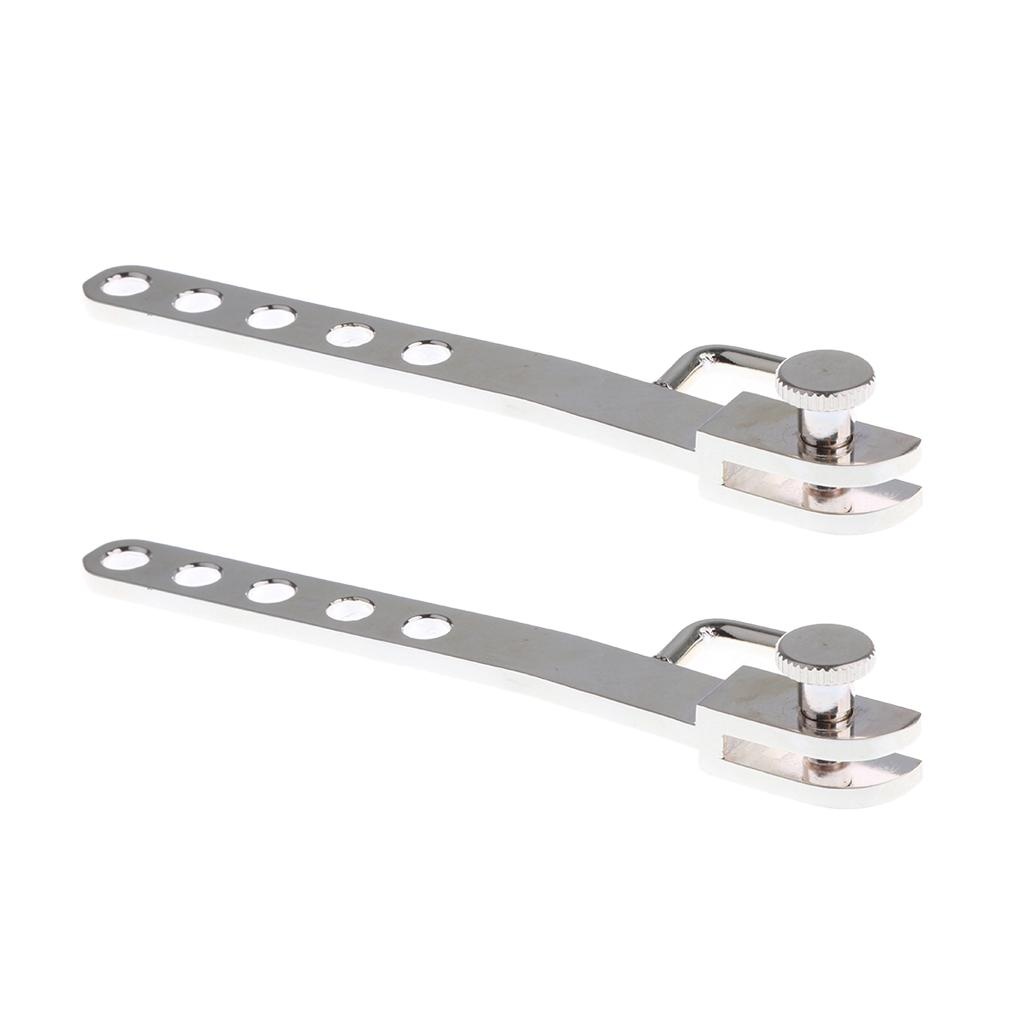
Maxbell 2Pcs Adjustable Bassoon Balancing Strap Replacement Parts for Bassoon Lovers
Description: Easy to adjust Bassoon strap, keep comfortable Made for high quality material, durable Sliver plated, exquisite craftsmanship It is good choice for Bassoon player Material: Cupronickel Size Chart: LxWxH: Approx. 12x10x19mm/0.47x0.39x0.75inch Package Includes: 2x Bassoon Balancing Bar Note: Due to the difference between different monitors, the picture may not reflect the actual color of the item. Due to manual measurement, there may be 1-2cm error in size.
Brand: SFC Inc.
Category: Arts & Entertainment > Hobbies & Creative Arts > Musical Instrument & Orchestra Accessories > Woodwind Instrument Accessories > Bassoon Accessories